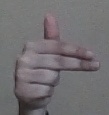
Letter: ghain